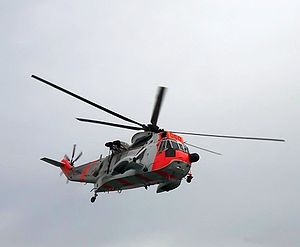
Sola Flyvestation
Et helikopter af typen Westland Sea King, som bruges i redningsoperationer i Syd-Norge fra Sola Flyvestation